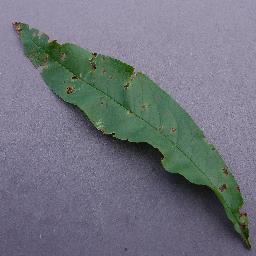
Label: Peach___Bacterial_spot